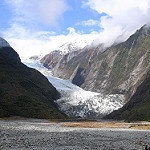
Scene: Outdoor